Oenanthe crocata

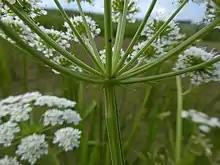
Rays and bracts of a primary umbel

Hemlock water-dropwort is easily separated from the other water-dropworts in Britain by its greater size, its broad, flat leaflets, and the long, thin bracts on the primary umbels. It is more likely to be confused with species in other genera, including perhaps cowbane or greater water-parsnip. The former has no bracts and latter has upper leaves which are just once pinnate, while hemlock water-dropwort always has at least ternate leaflets (divided into three parts).